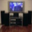
Label: television